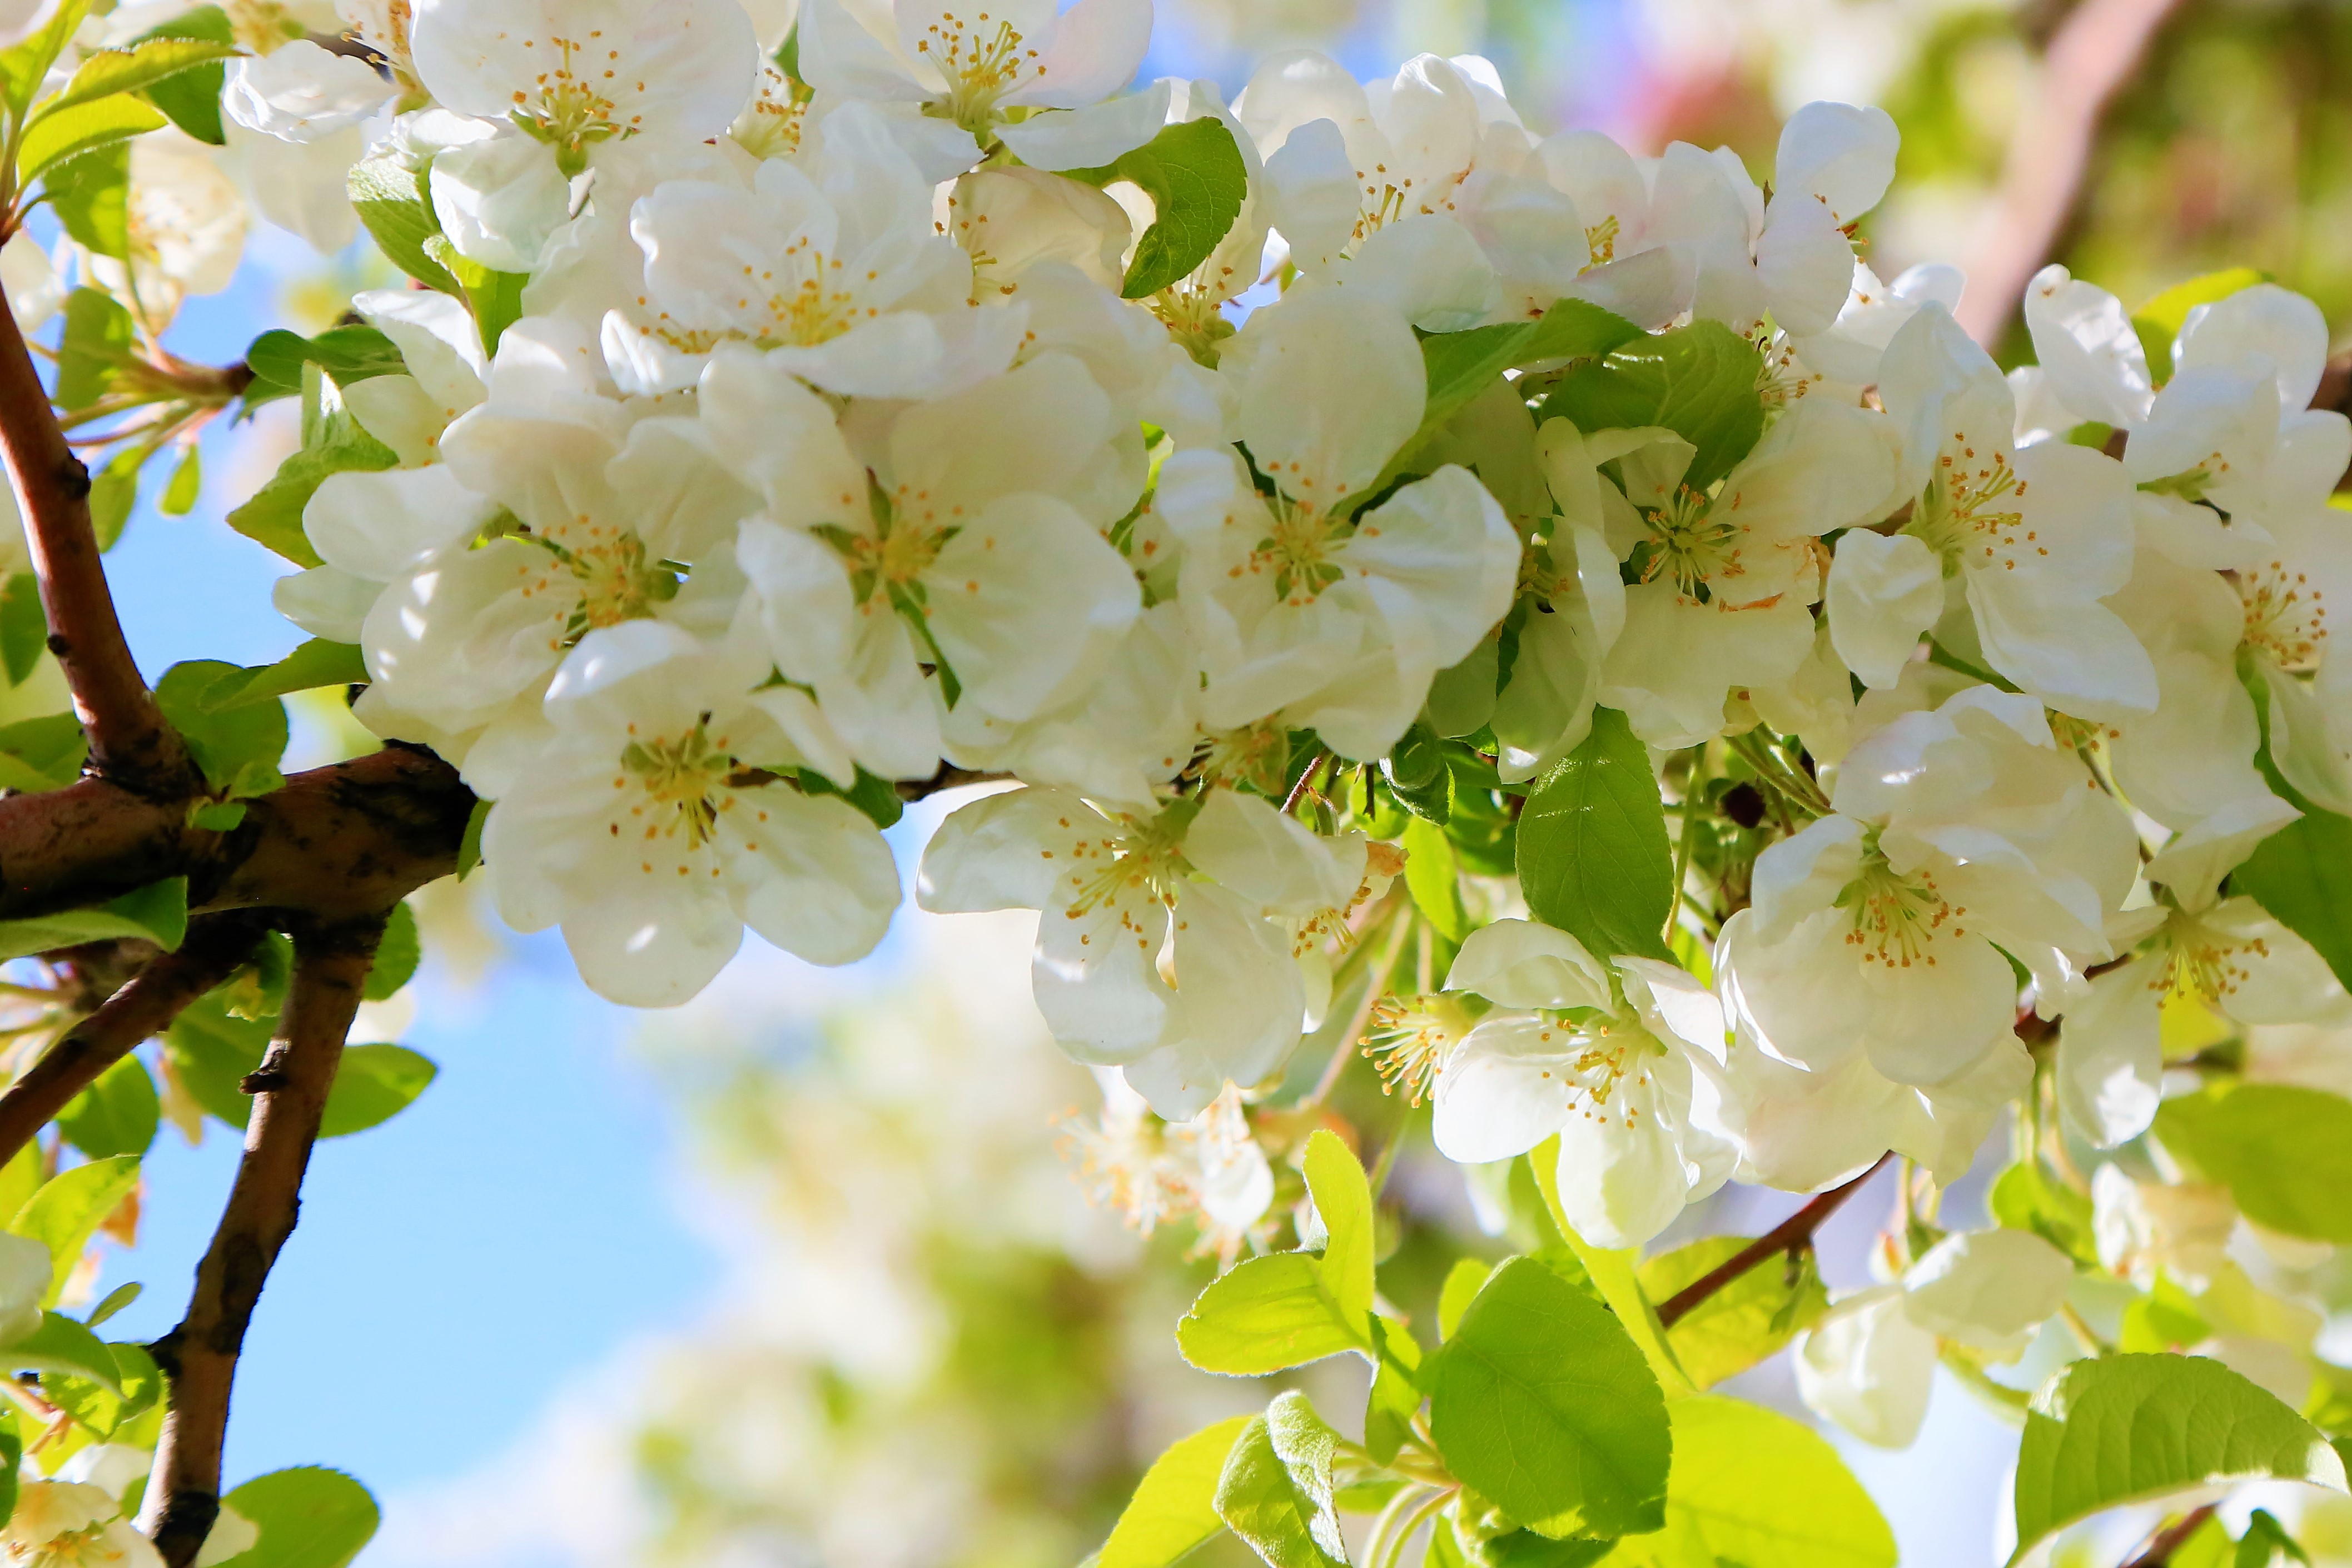
flowers, spring, nature, tree, colorful, branches, flowering plant, flower, white, branch, petal, plant, blossom, twig